Robert Wilson (director)

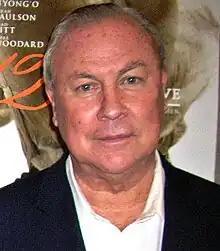
Wilson in 2014

Robert Wilson (October 4, 1941 – July 31, 2025) was an American experimental theater stage director and playwright who was described by "The New York Times" as "[America]'s – or even the world's – foremost vanguard 'theater artist. He also worked as a choreographer, performer, painter, sculptor, video artist, and sound and lighting designer.